Rafael Soriano

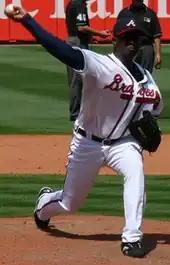
Soriano pitching for the Braves in May 2007

Soriano was traded to the Atlanta Braves from the Mariners on December 7, 2006, for left-handed pitcher Horacio Ramírez. In an offseason article, ESPN explained why they believed that Soriano was a significantly better player than Ramirez. Soriano had a mixed bag of success and disappointment in his first season in Atlanta, primarily serving as the setup man to closer Bob Wickman. Soriano became the Braves closer after Wickman was designated for assignment in August. He earned his first save since May 10 on August 30.